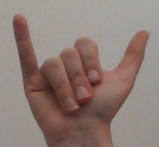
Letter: ya